Engesvang

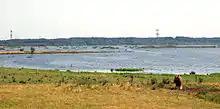
Bølling Lake

Engesvang Church, build in 1897, is located in the original village of "Engesvang Kirkeby" on the northwestern outskirts of the town.